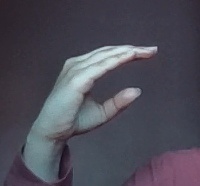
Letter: jeem